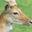
Label: deer